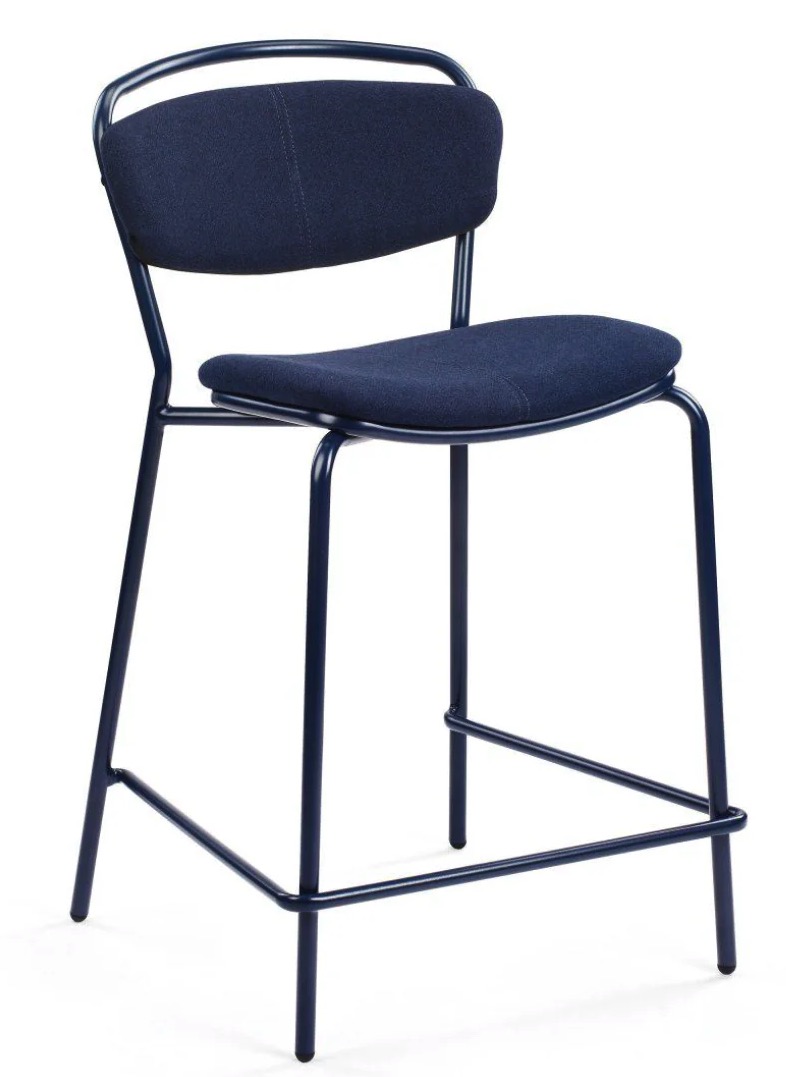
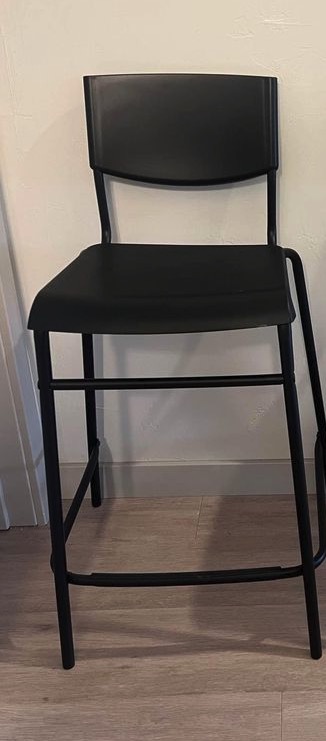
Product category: stool
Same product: no